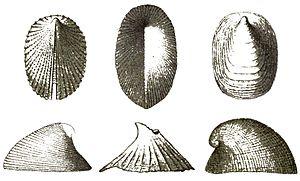
Cocculinidae est une famille de gastéropodes cosmopolites pouvant vivre de 30 à 3700 mètres de profondeur. La taille de leur coquille est inférieure à 5 mm.
Cocculinoidea est une super-famille de mollusques gastéropodes.
Cocculiniformia est un super-ordre de gastéropodes qui regroupe des animaux cosmopolites pouvant vivre aussi bien à 30 mètres de profondeur que dans la zone hadale. De petite taille, les spécimens du super-ordre des Cocculiniformia se reconnaissent à leur coquille incolore et sans nacre, et à leur forme de capuchon ou de patelle.